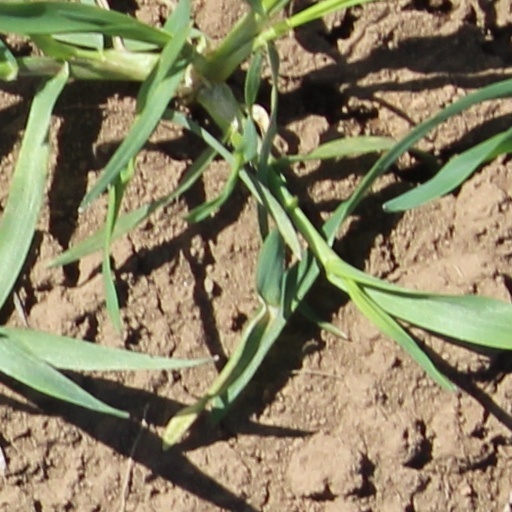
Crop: wheat